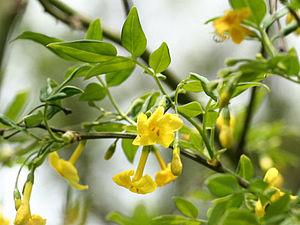
Jasminum humile est une espèce végétale de la famille des Oleaceae.